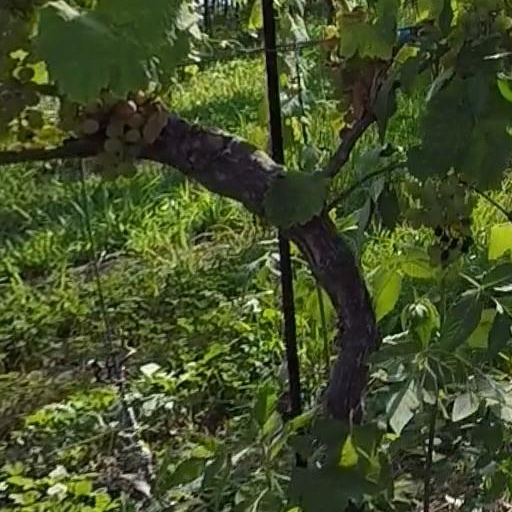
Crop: grape